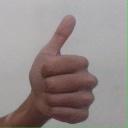
अक्षर: थ